Charley Casserly

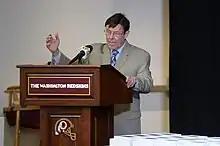
Casserly in 2018

Charley Casserly (born February 27, 1949) is an American professional football analyst and former executive. Casserly was the general manager of the National Football League (NFL)'s Washington Redskins and Houston Texans, winning three Super Bowls with Washington.